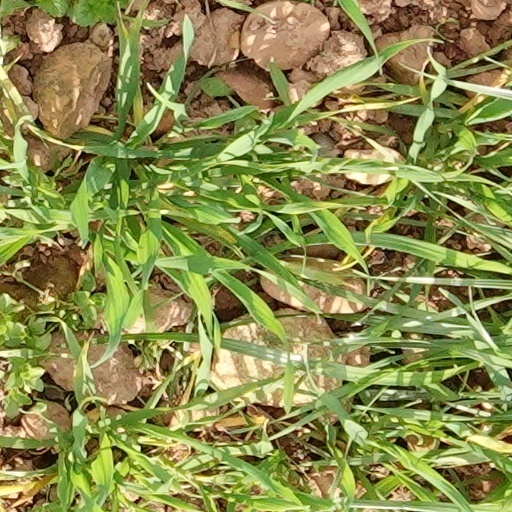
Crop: wheat